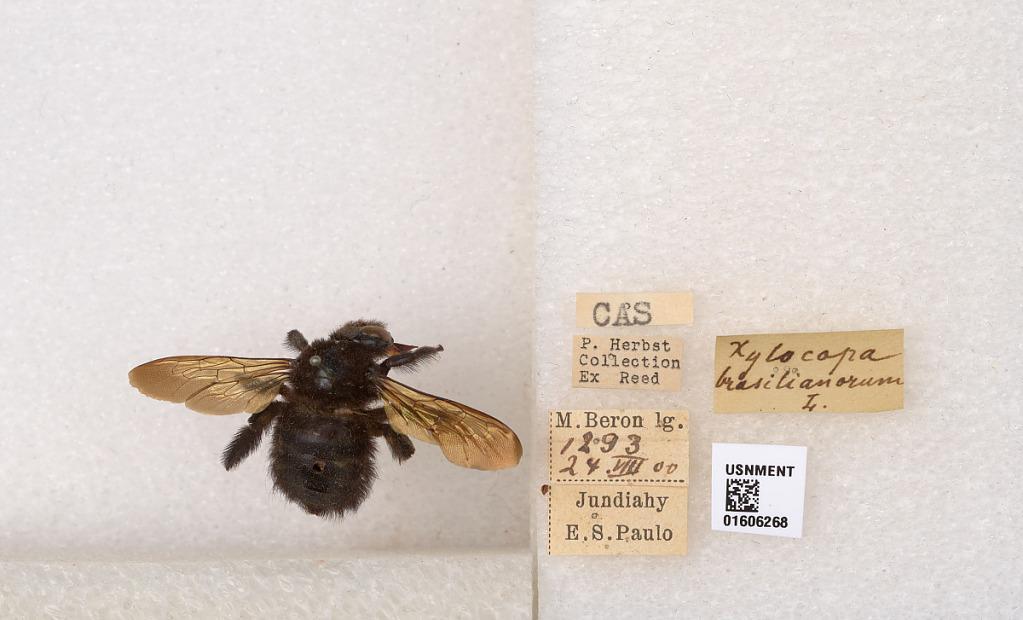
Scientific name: Xylocopa (Neoxylocopa) brasilianorum (Linnaeus)
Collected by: M. Beron
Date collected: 1900-8-24
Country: Brazil
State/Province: Sao Paulo
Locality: Jundiahy, E.S. Paulo